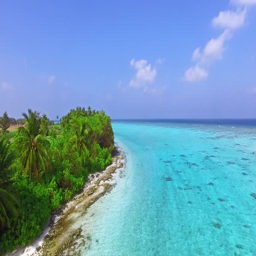
flying over coast line in the island